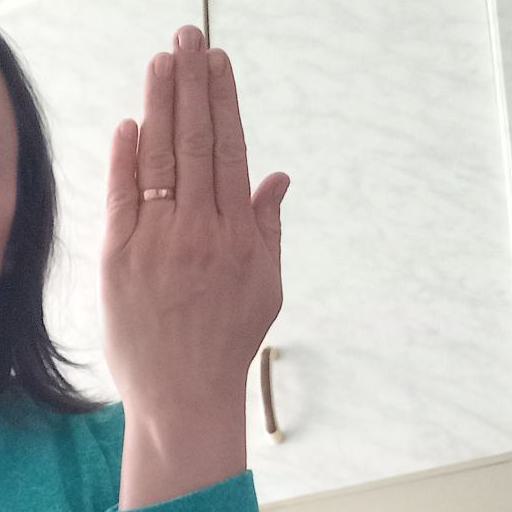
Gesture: stop_inverted